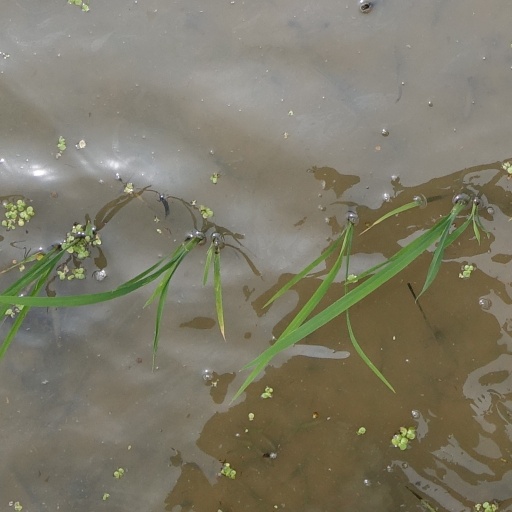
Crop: rice